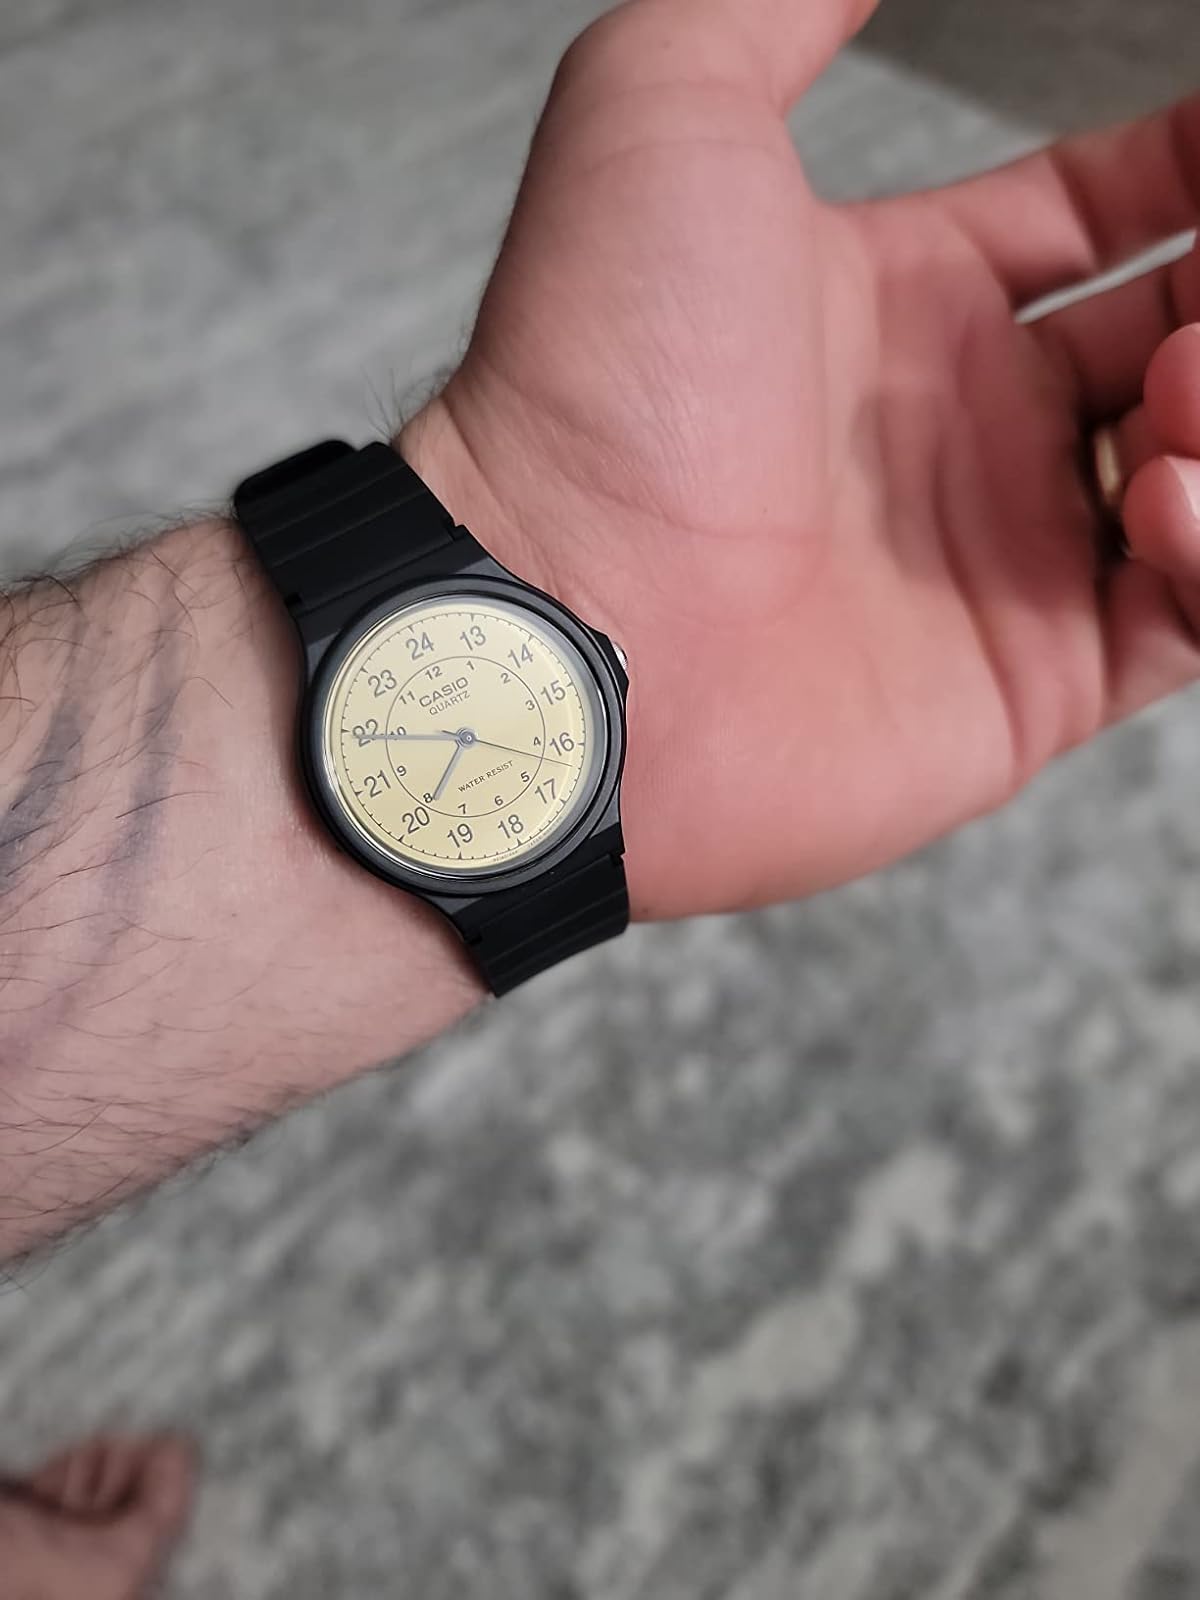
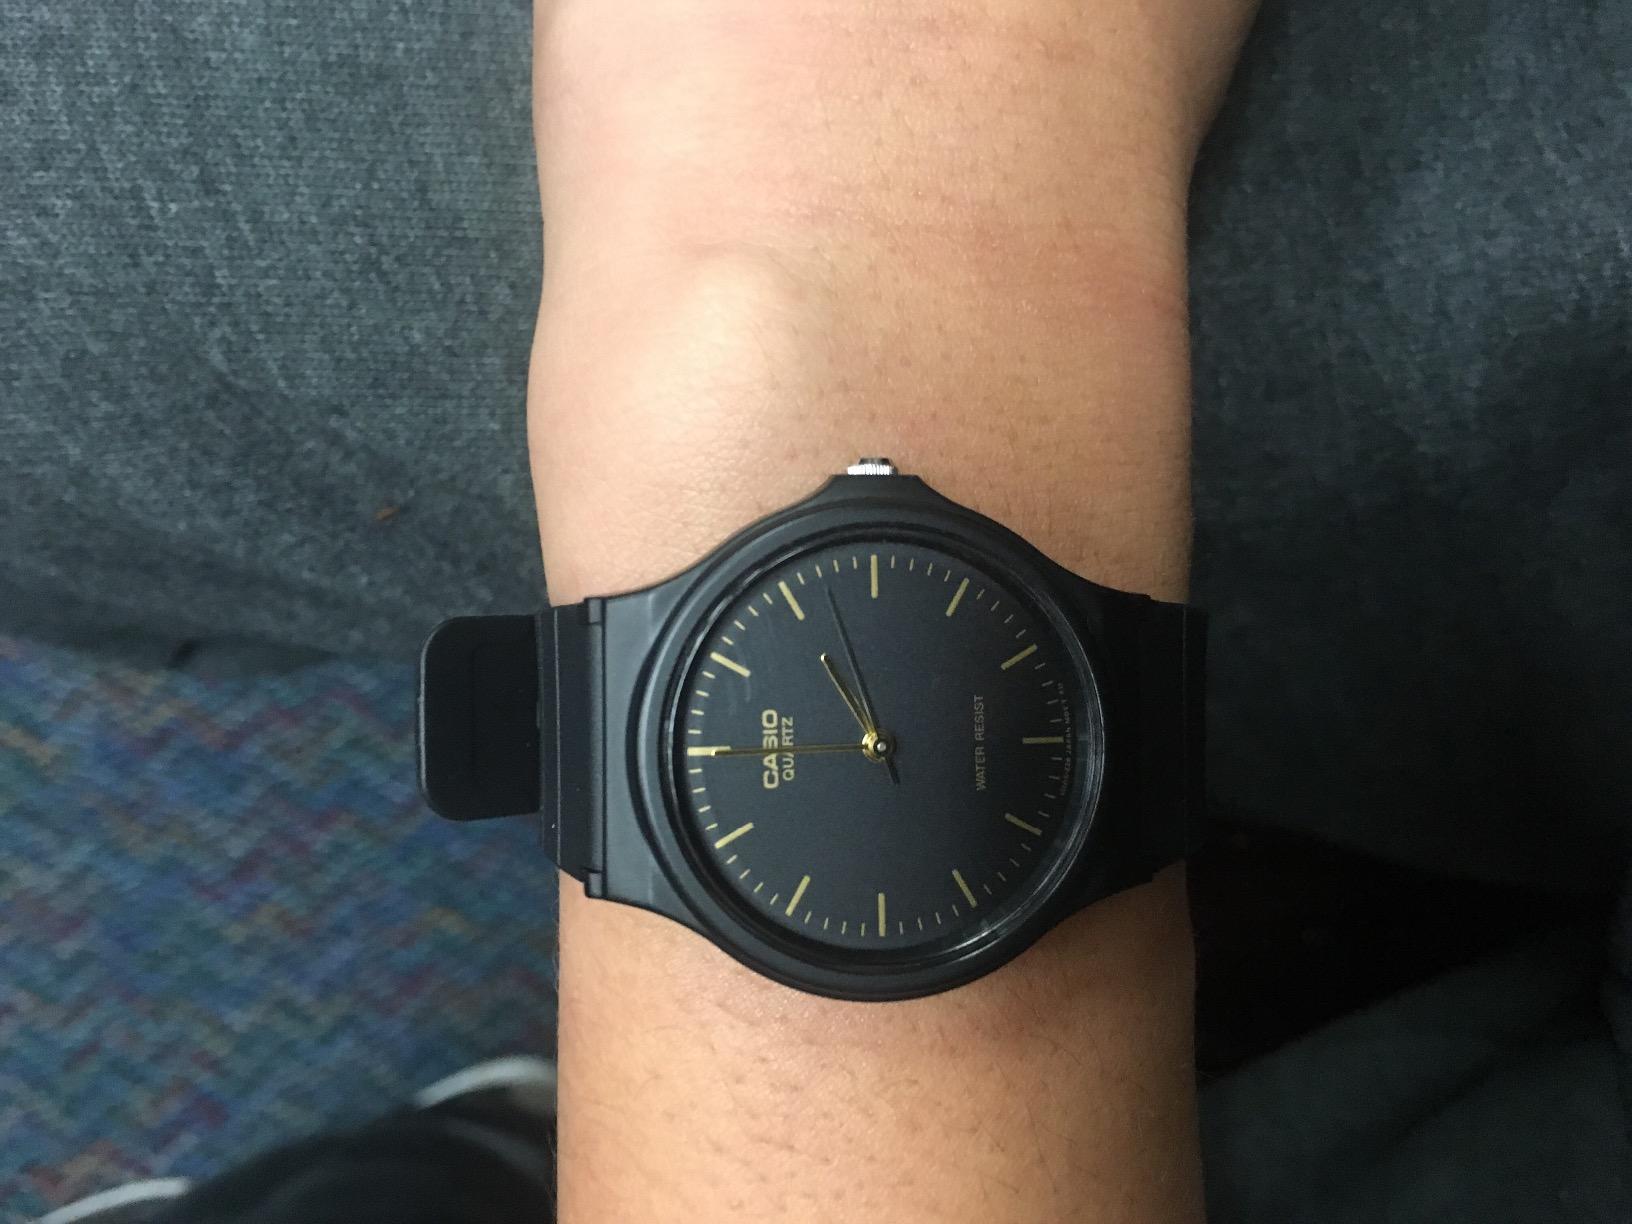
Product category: accessories_watch
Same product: no